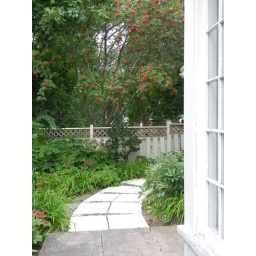
back path in the garden at 59 Portugal Cove Road, St. John's Newfoundland. Mtn. Ash tree in fruit